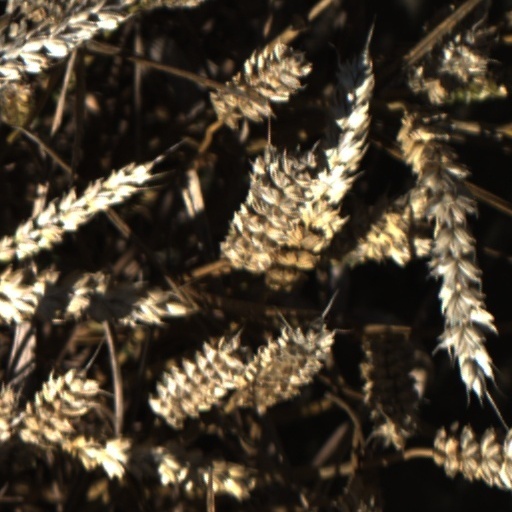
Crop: wheat